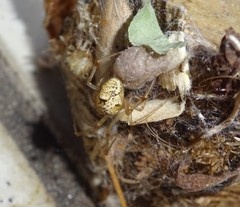
Species: Parasteatoda_tepidariorum